American cuisine

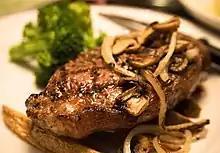
New York strip steak topped with mushrooms and onions

Typical favorite desserts are quite diverse, and encompass hasty pudding, blueberry pie, whoopie pies, Boston cream pie, pumpkin pie, Joe Frogger cookies, hand-crafted ice cream, Hermit cookies, and the chocolate chip cookie, invented in Massachusetts in the 1930s.